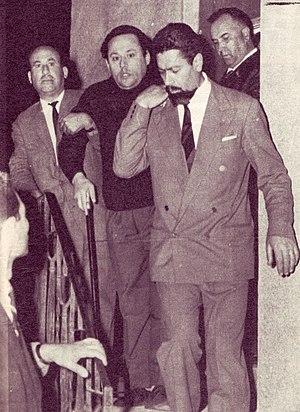
Luciano Leggio, membre de la mafia sicilienne. Il était le chef de famille et chef de canton de la ville de Corleone. Les chefs mafieux de Corleone sont surnommés Corleonesi. Il a permis aux Corleonesi d'être sur le chemin pour s'imposer comme étant le clan dominant de Cosa Nostra en Sicile. Il est devenu tristement célèbre pour avoir évité les condamnations pour une multitude de crimes, y compris des meurtres, avant d'être finalement emprisonné à vie en 1974.